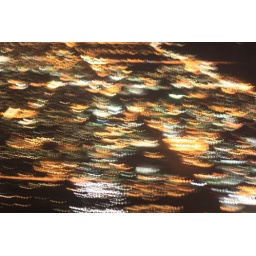
taken from the window on my Delta jet flight flying over Chicago at night. (f/2.5)